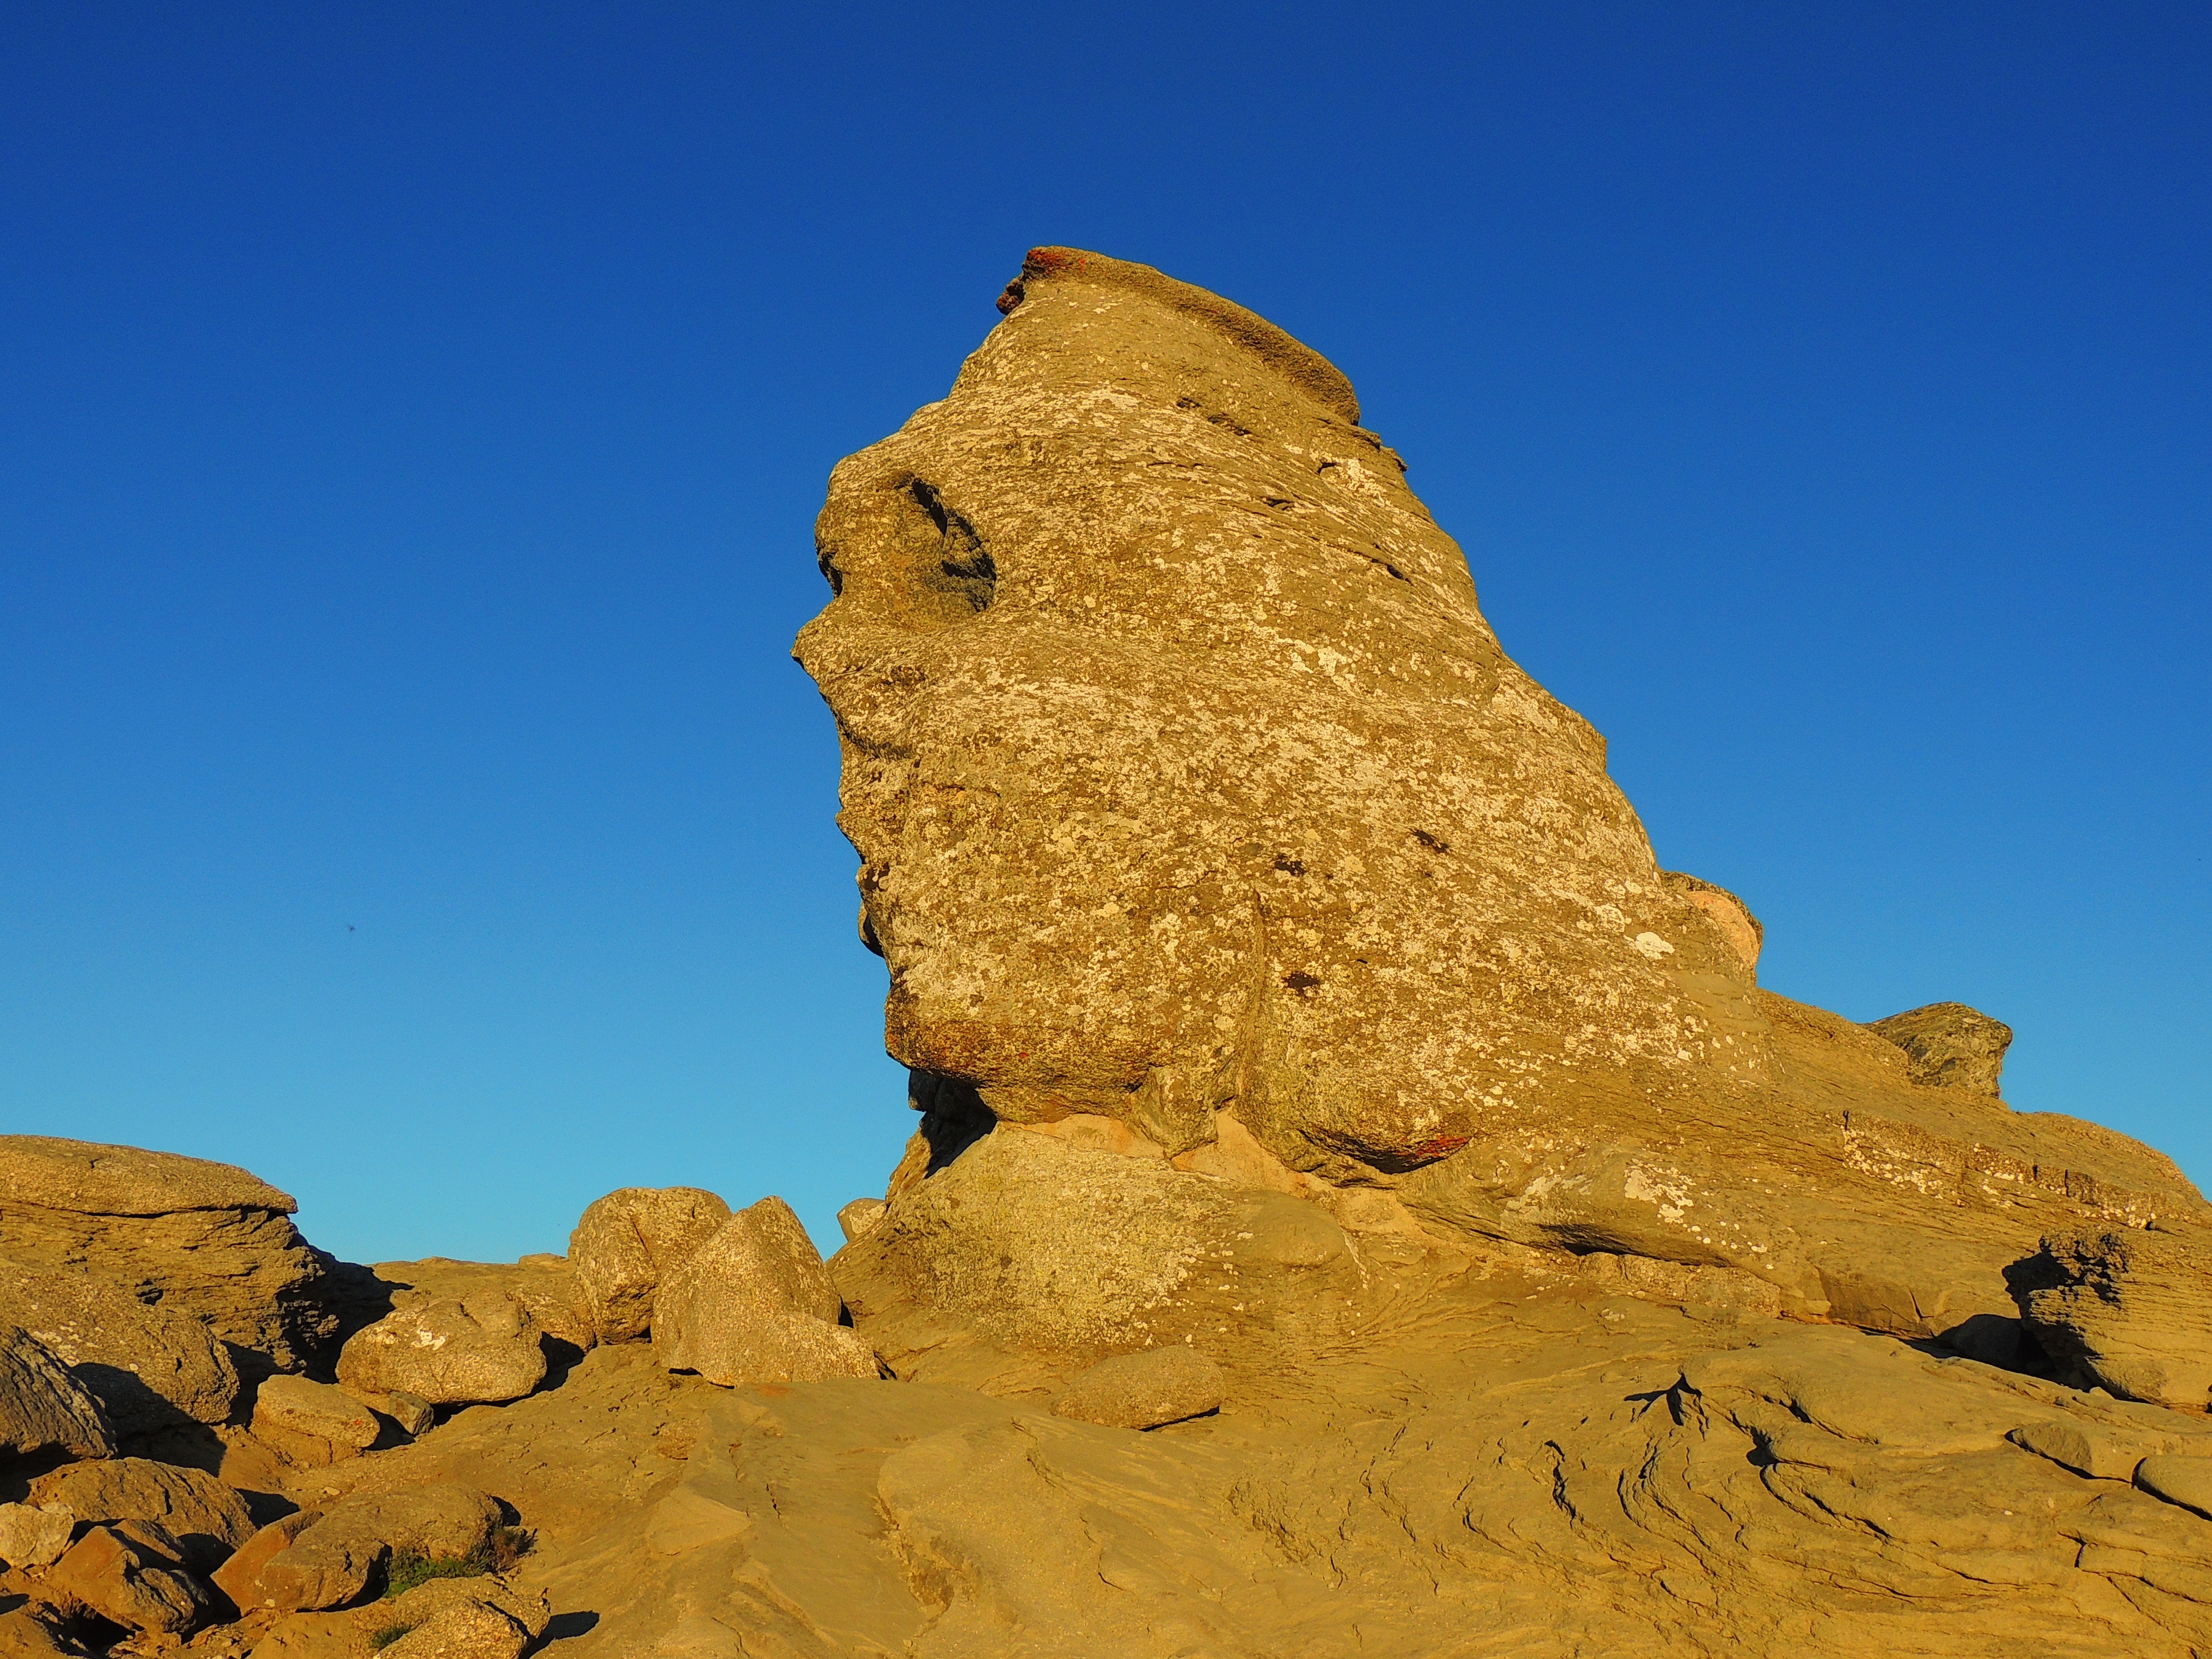
landscape, sand, rock, mountain, sky, hill, desert, valley, monument, formation, arch, blue, terrain, material, geology, badlands, plateau, sphinx, romania, wadi, butte, monolith, bucegi, ancient history, natural environment, mountainous landforms